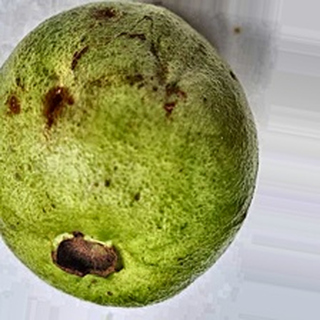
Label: guava_fruit_fly